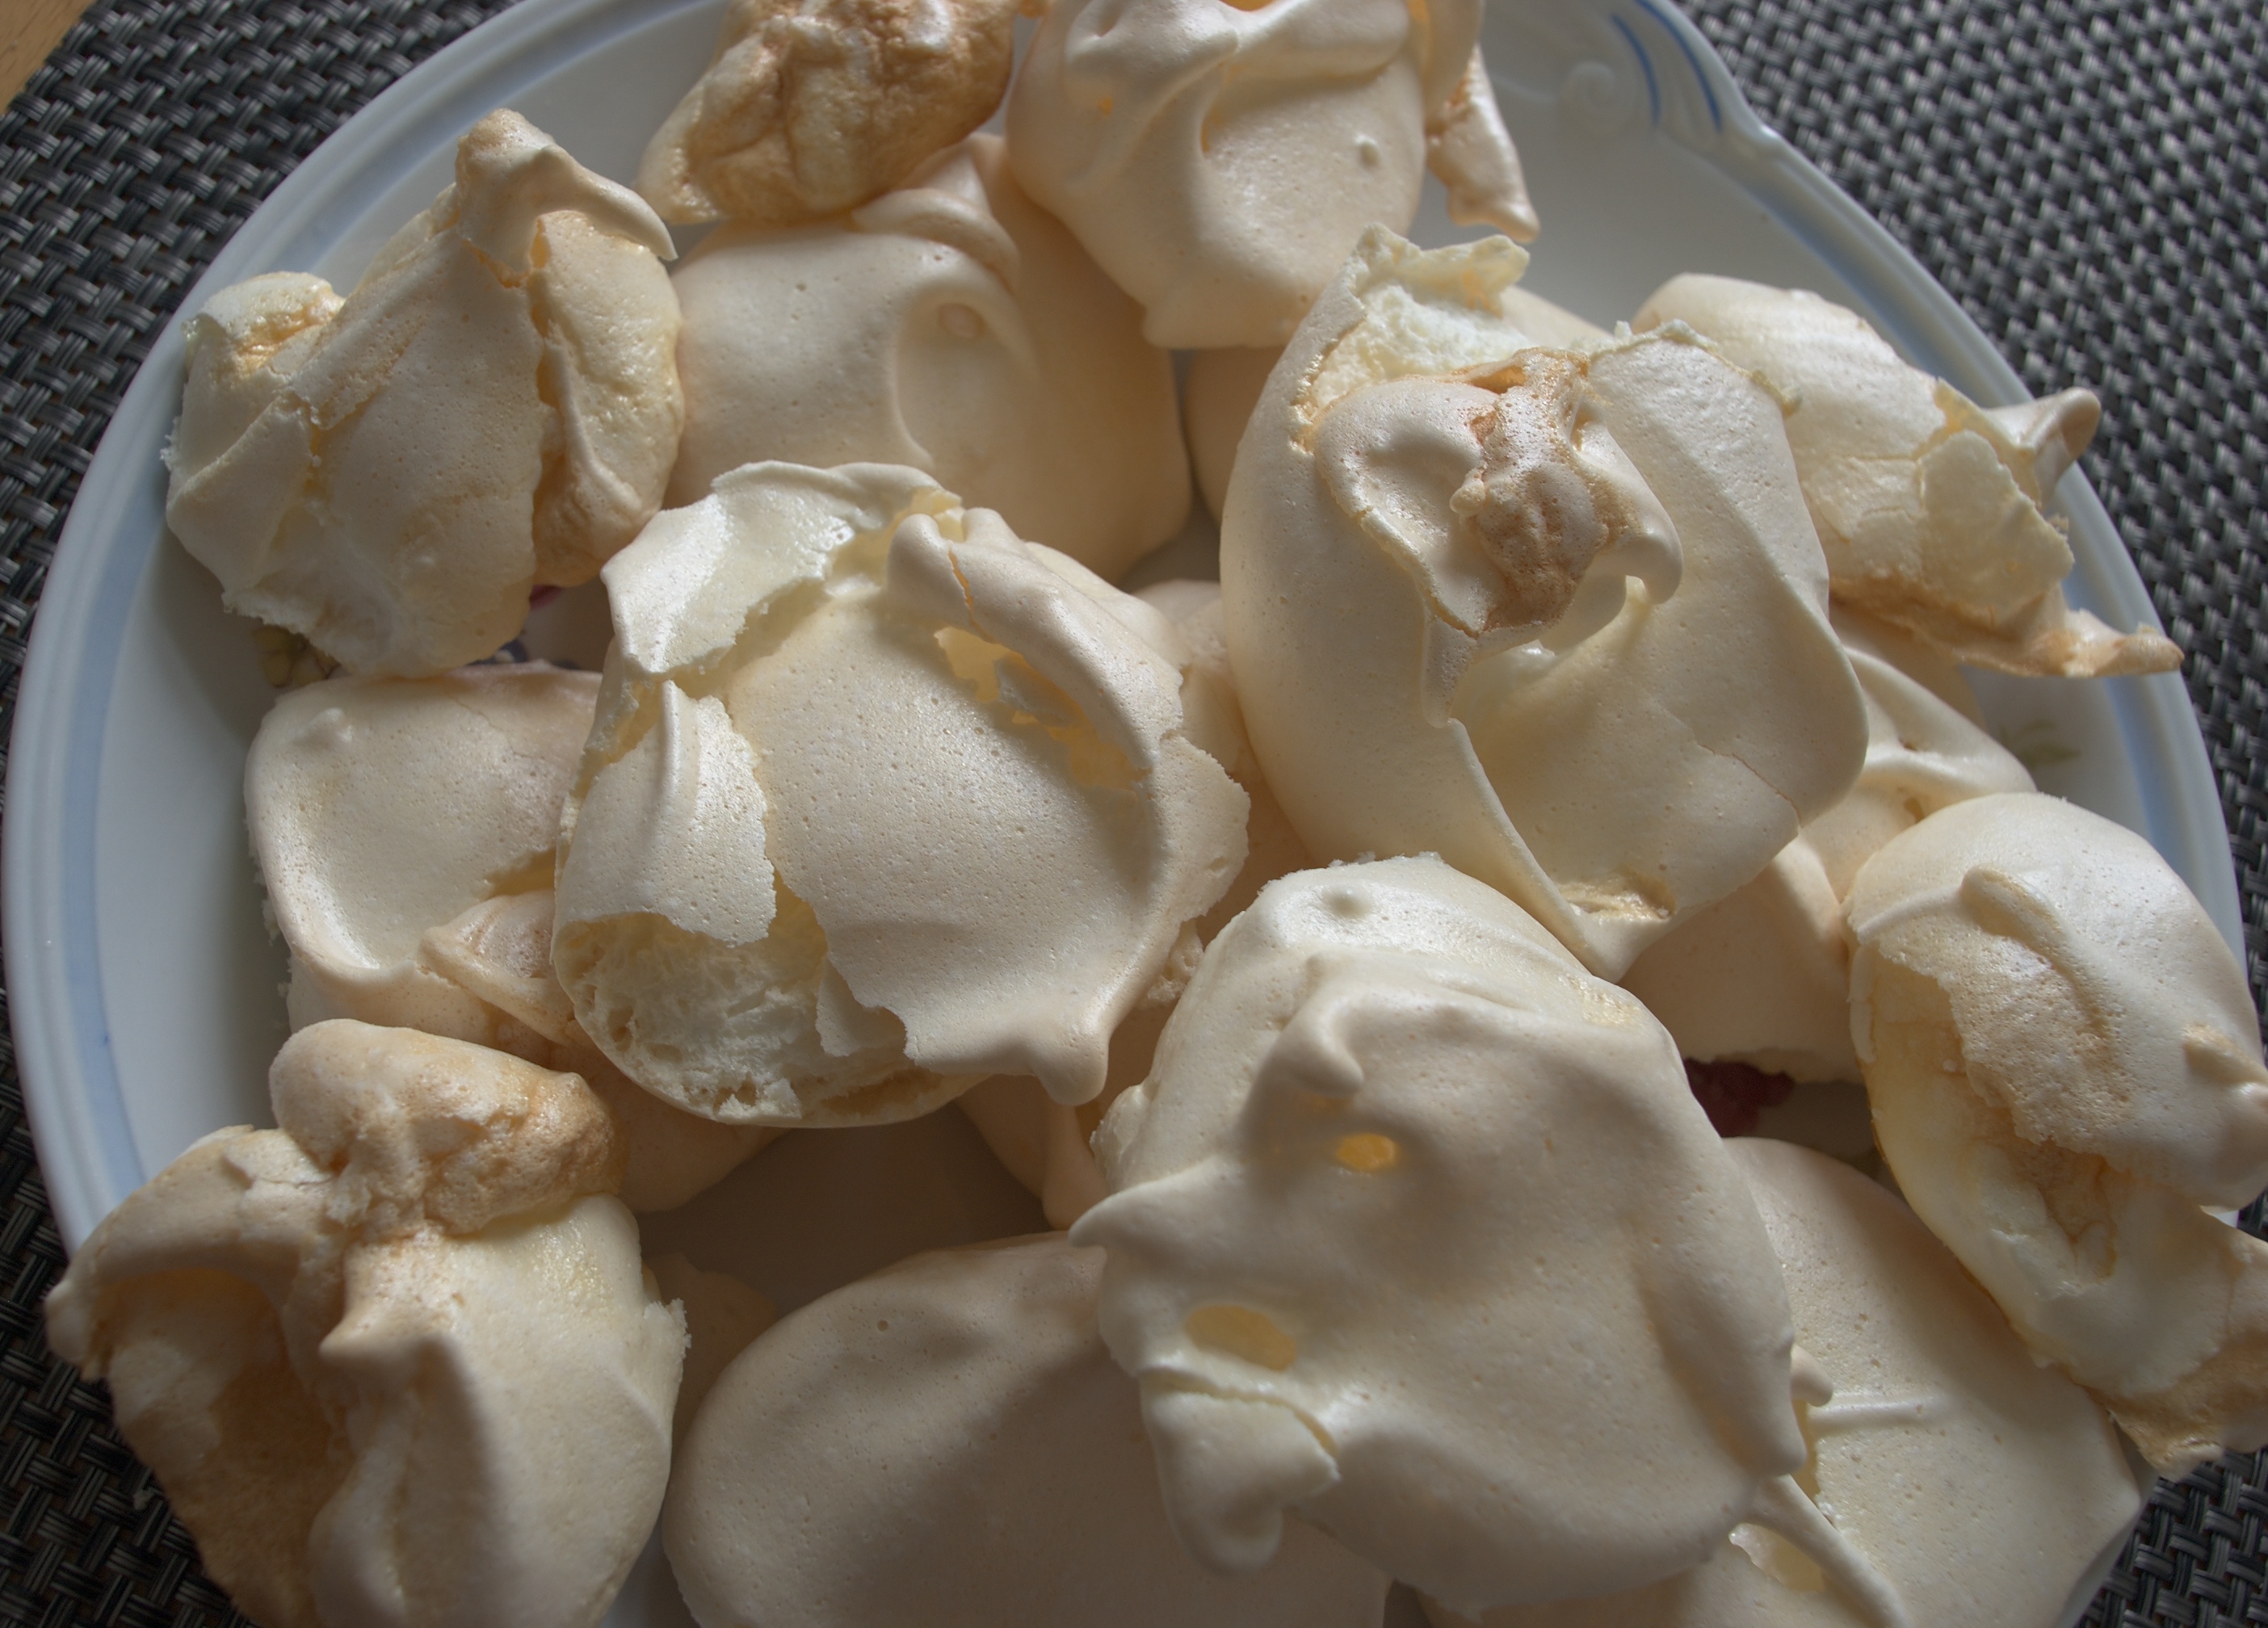
dish, food, produce, biscuit, dessert, cuisine, pie, whipped cream, 2012, rawtherapee, pentax, 20mm, steffenzahn, cosina, voigtlander, cosinavoigtlnder, skopar, colorskopar, cv20, colorskopar20mmf35slii, 20mmf35slii, voigtlander20mm, cv2035, skopar20mmf35, voigtlnder20mmf35, kekse, nahrungsmittel, meringue, baked goods, oyster mushroom, chinese food, pavlova, european food, khinkali, manti